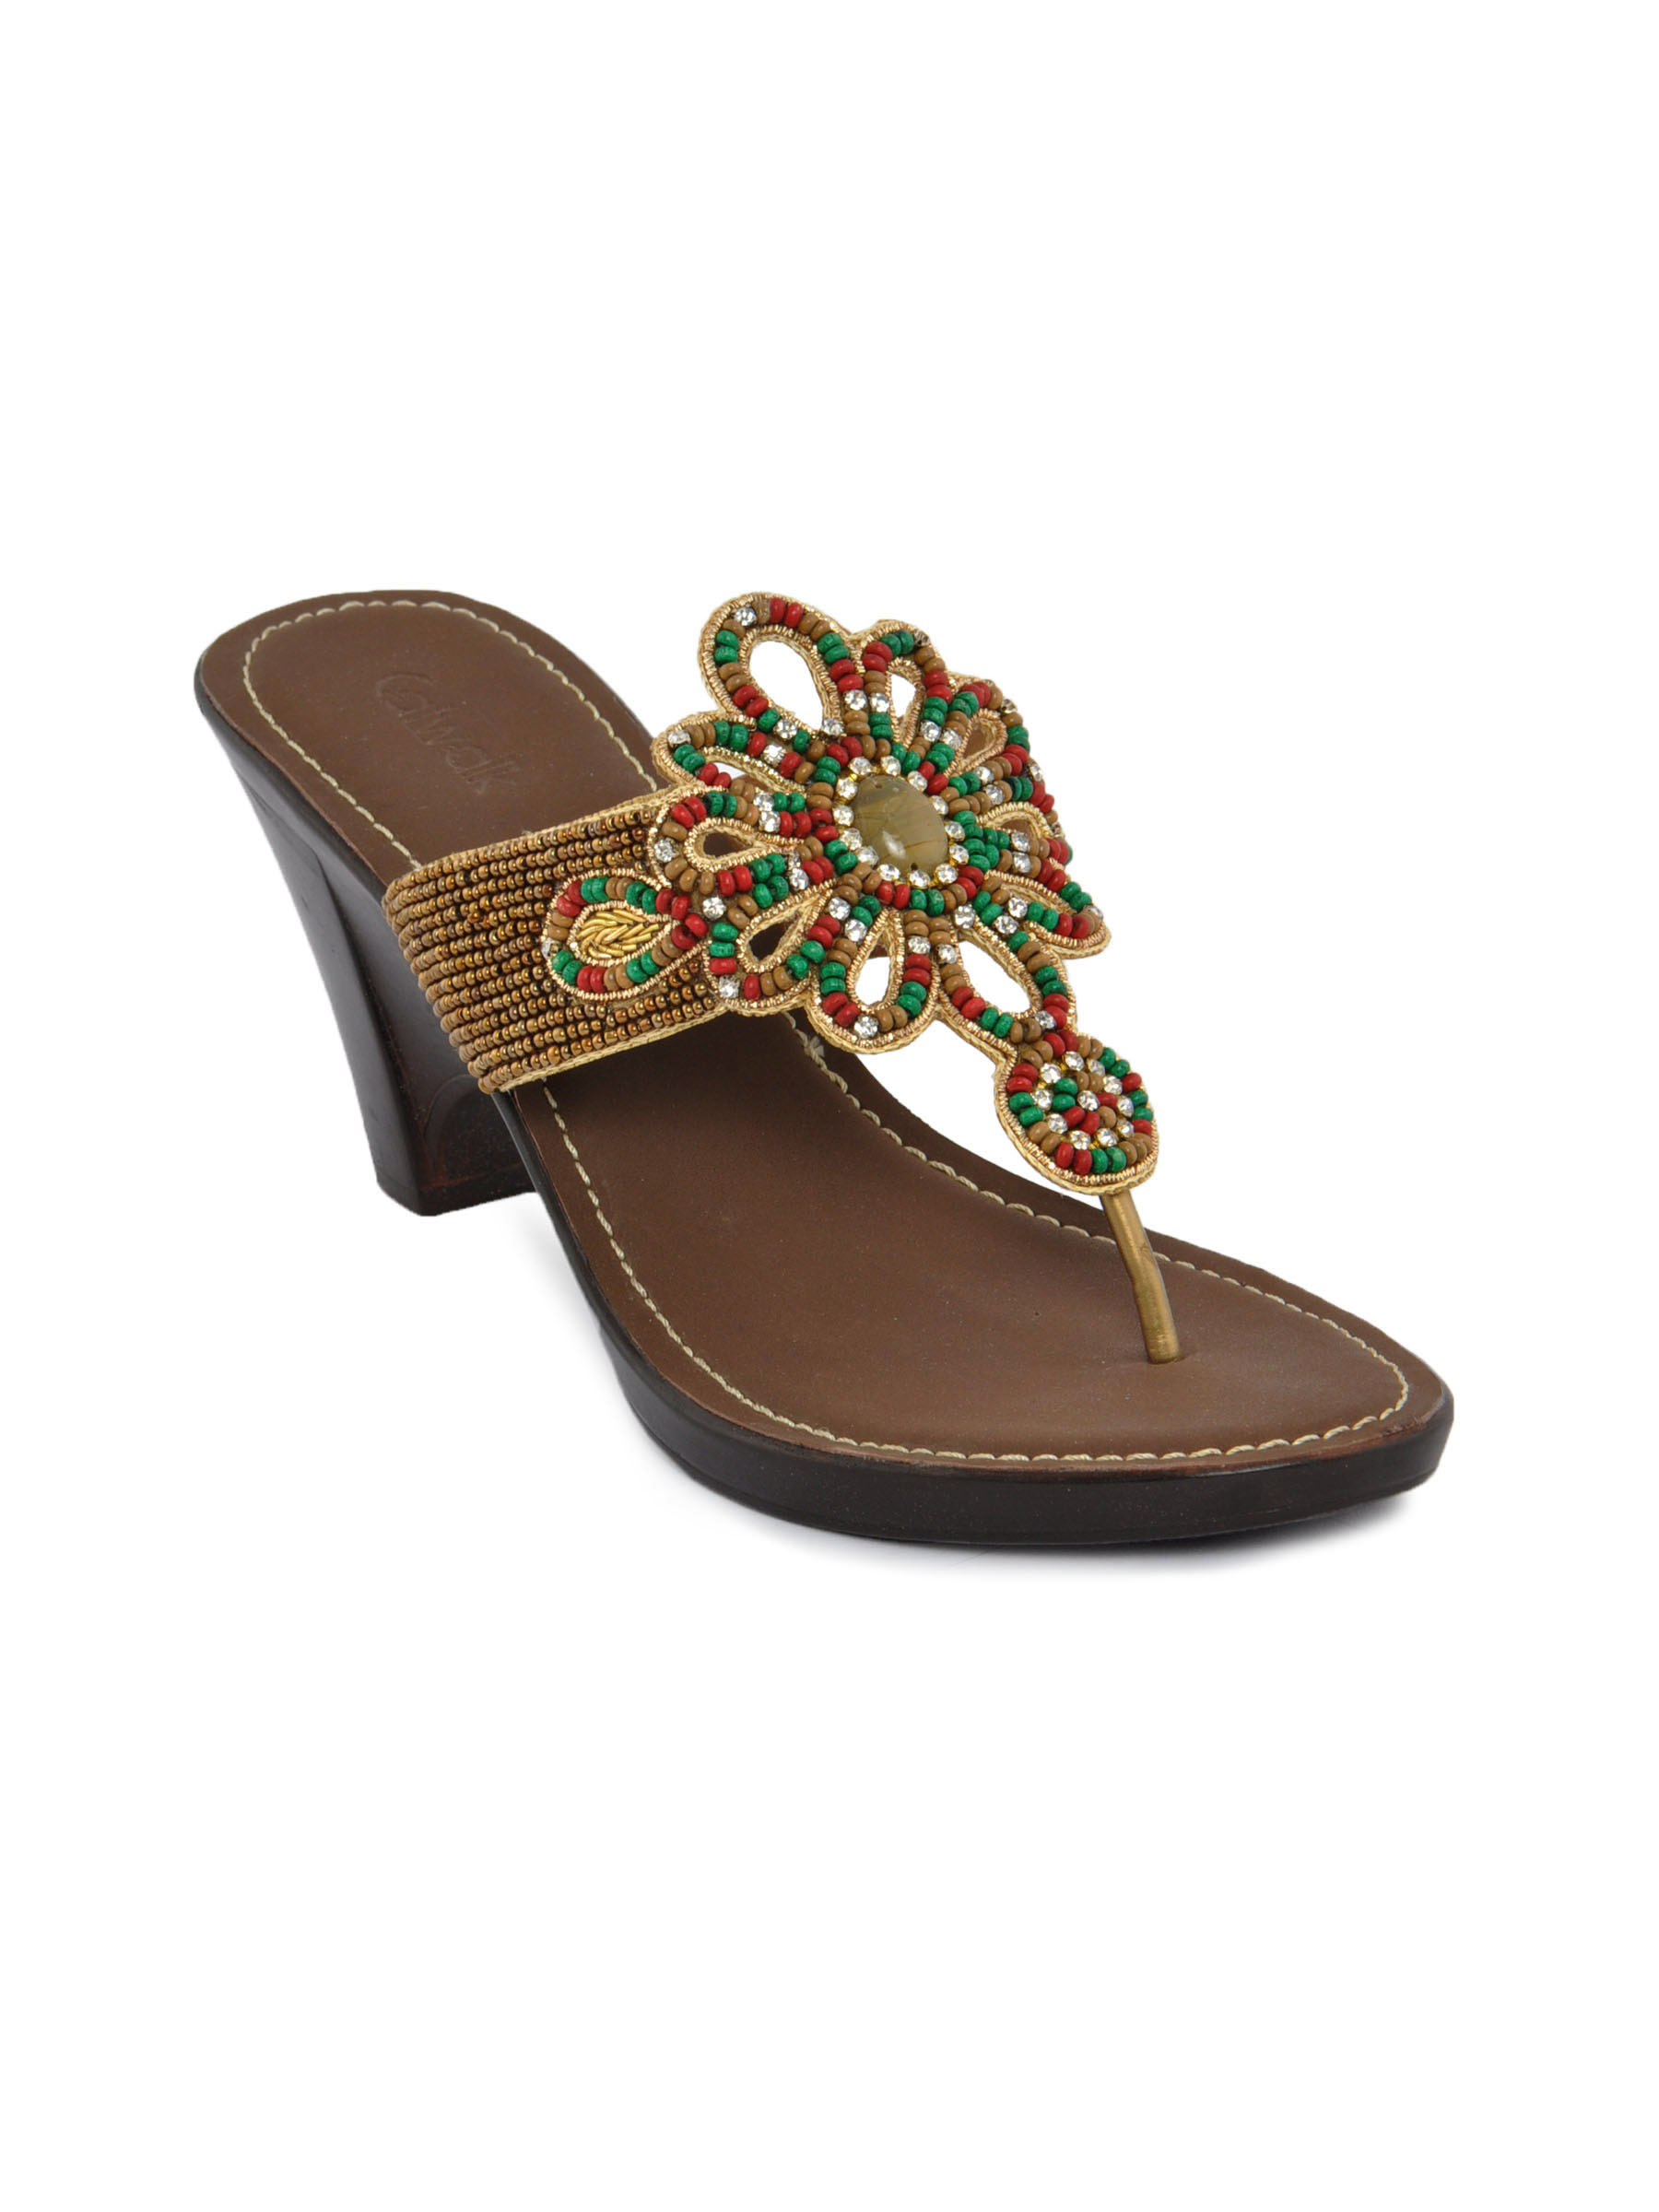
Catwalk Women Ethnic Multi Heels
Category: Footwear / Shoes / Heels
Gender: Women
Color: Multi
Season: Winter 2015
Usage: Casual